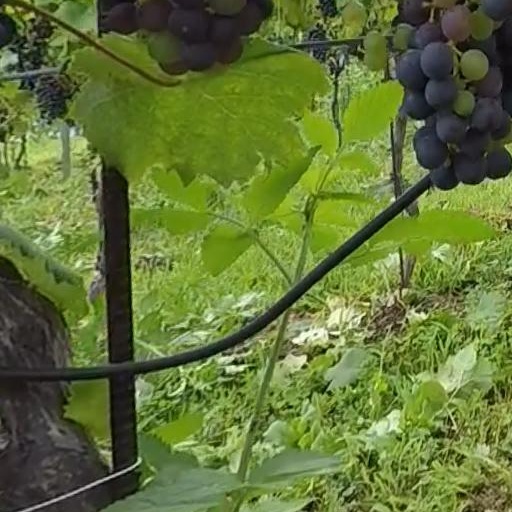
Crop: grape